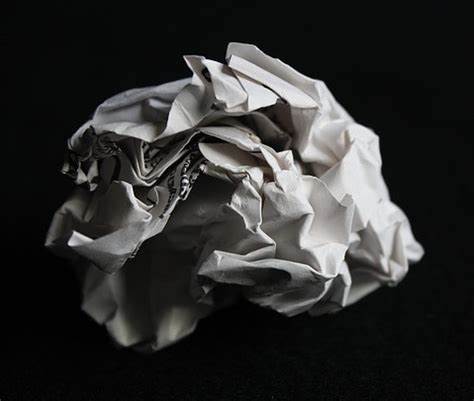
Label: paper